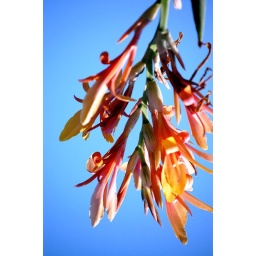
dull flowers in the bright blue skies